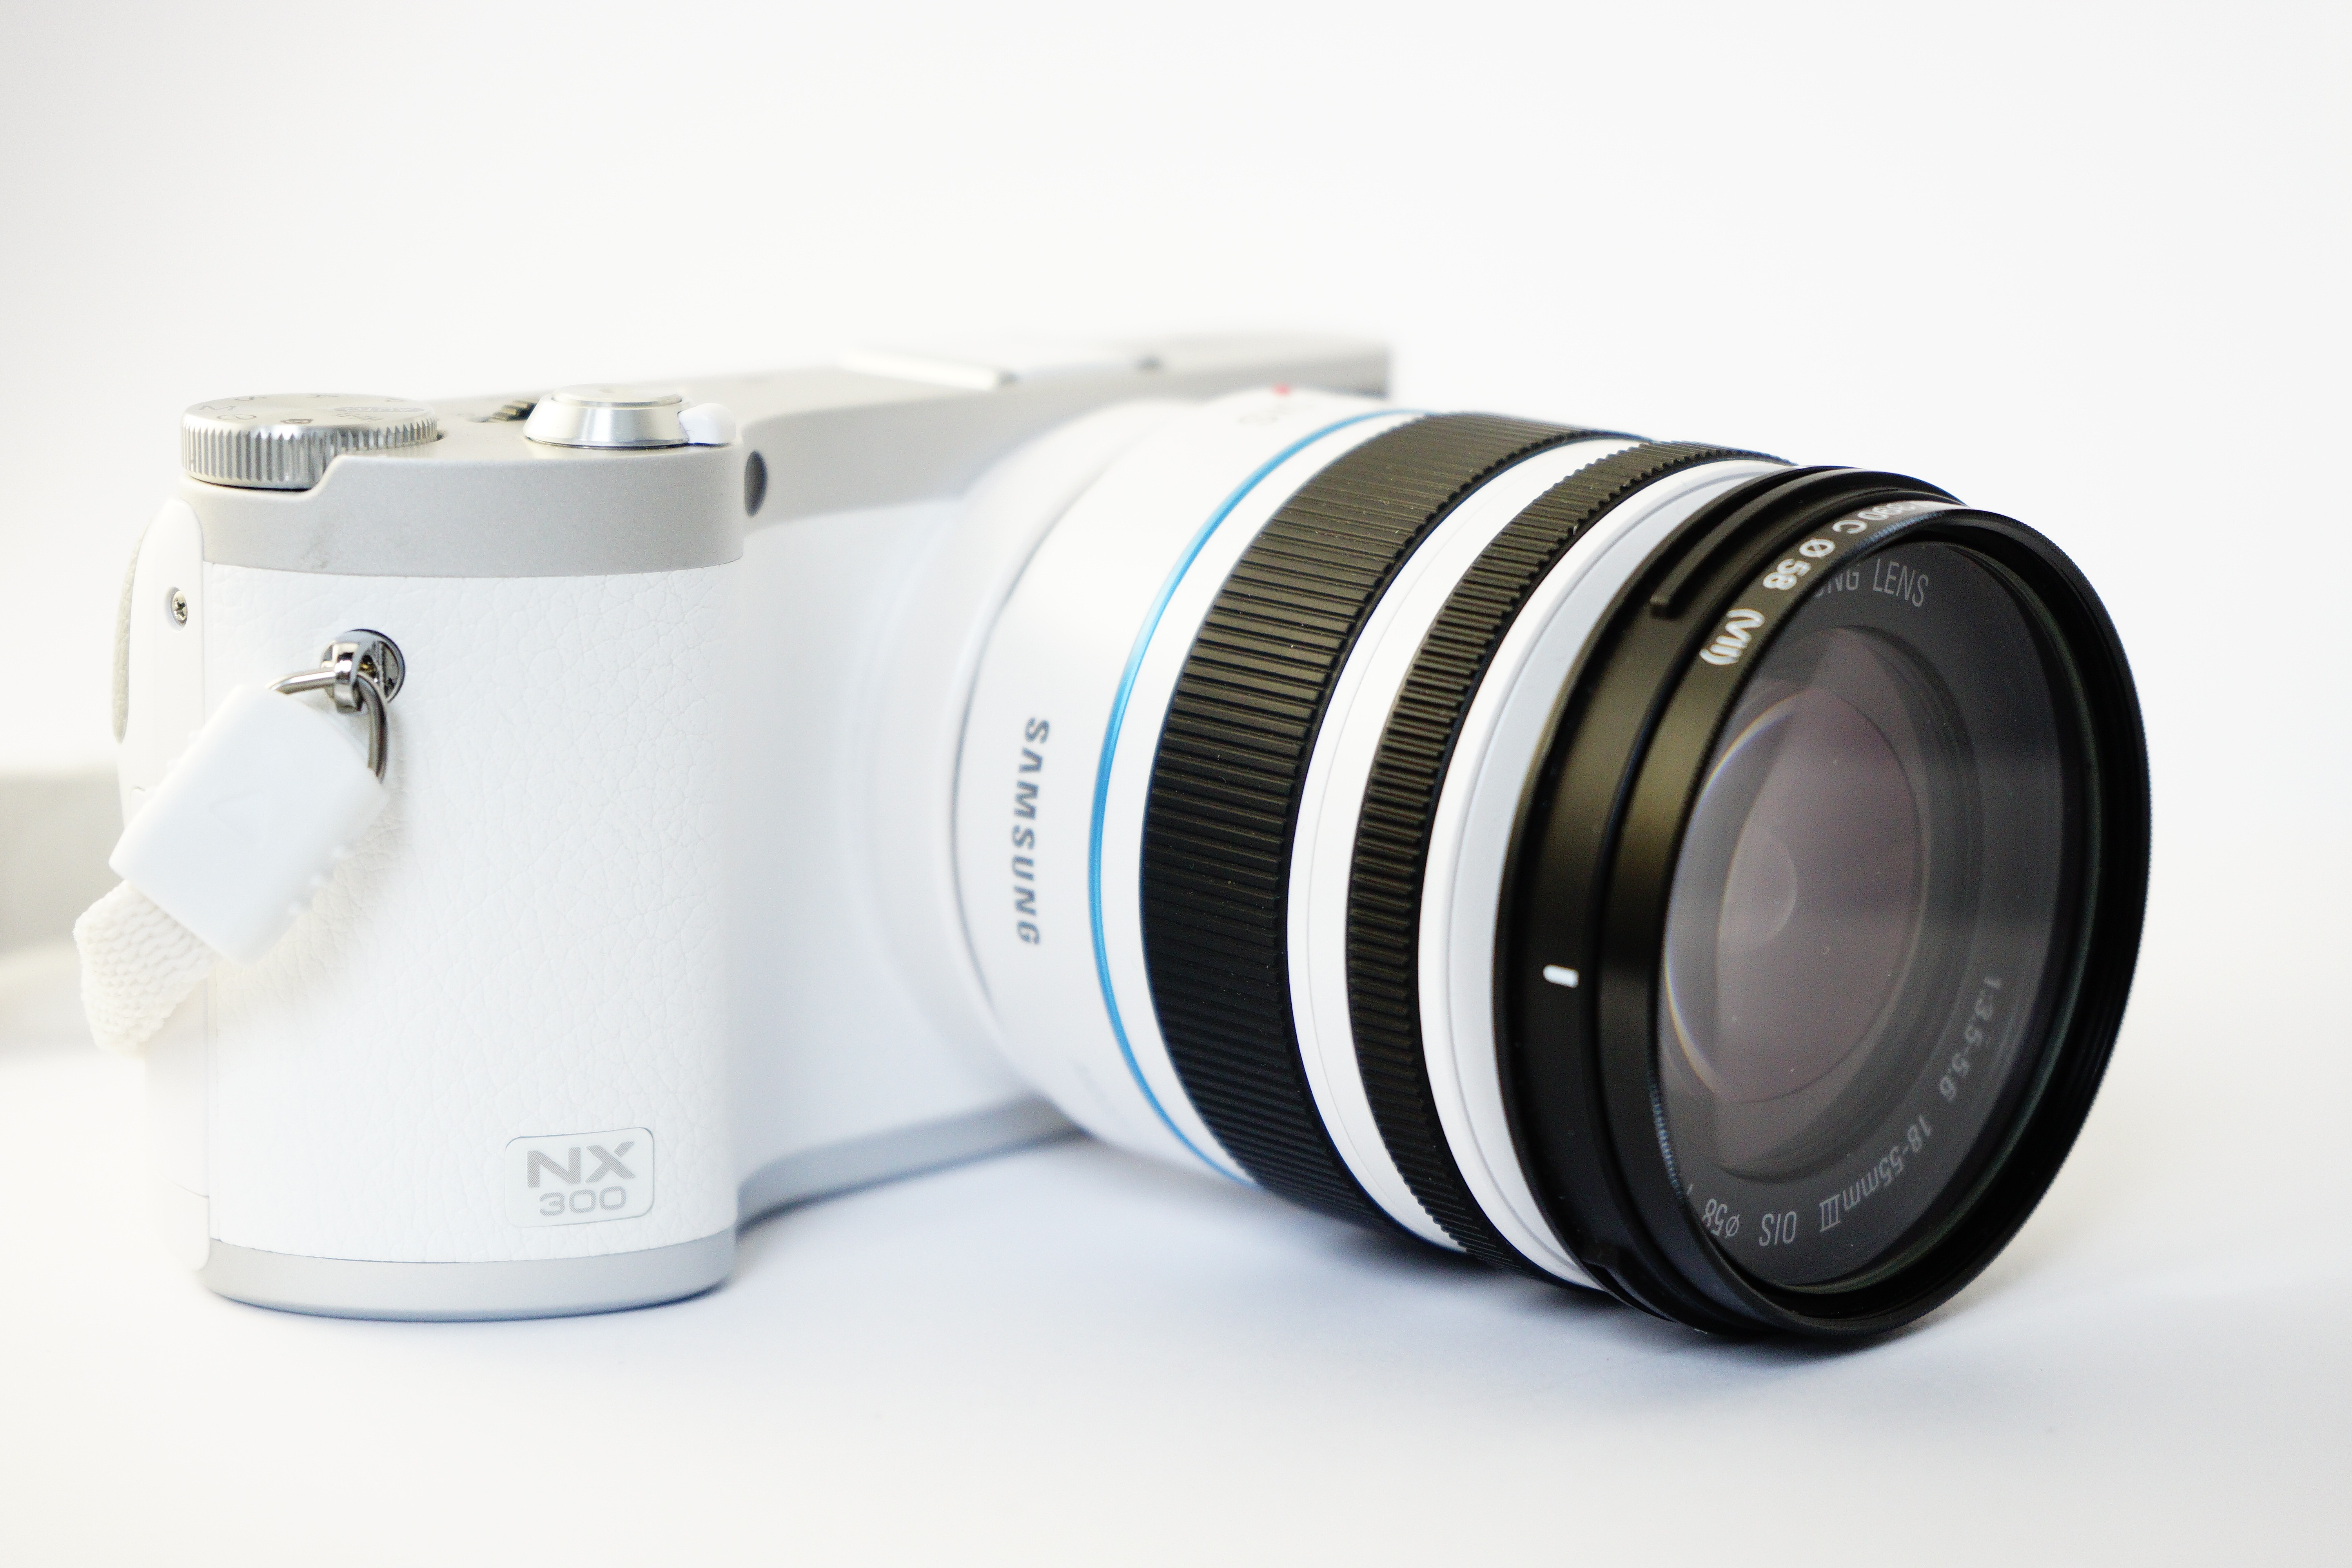
camera accessory, cameras optics, camera lens, lens, Point and shoot camera, white, product, photograph, optical instrument, camera, digital camera, teleconverter, photography, mirrorless interchangeable lens camera, single lens reflex camera, lens hood, reflex camera, Material property, stock photography, digital slr, macro photography